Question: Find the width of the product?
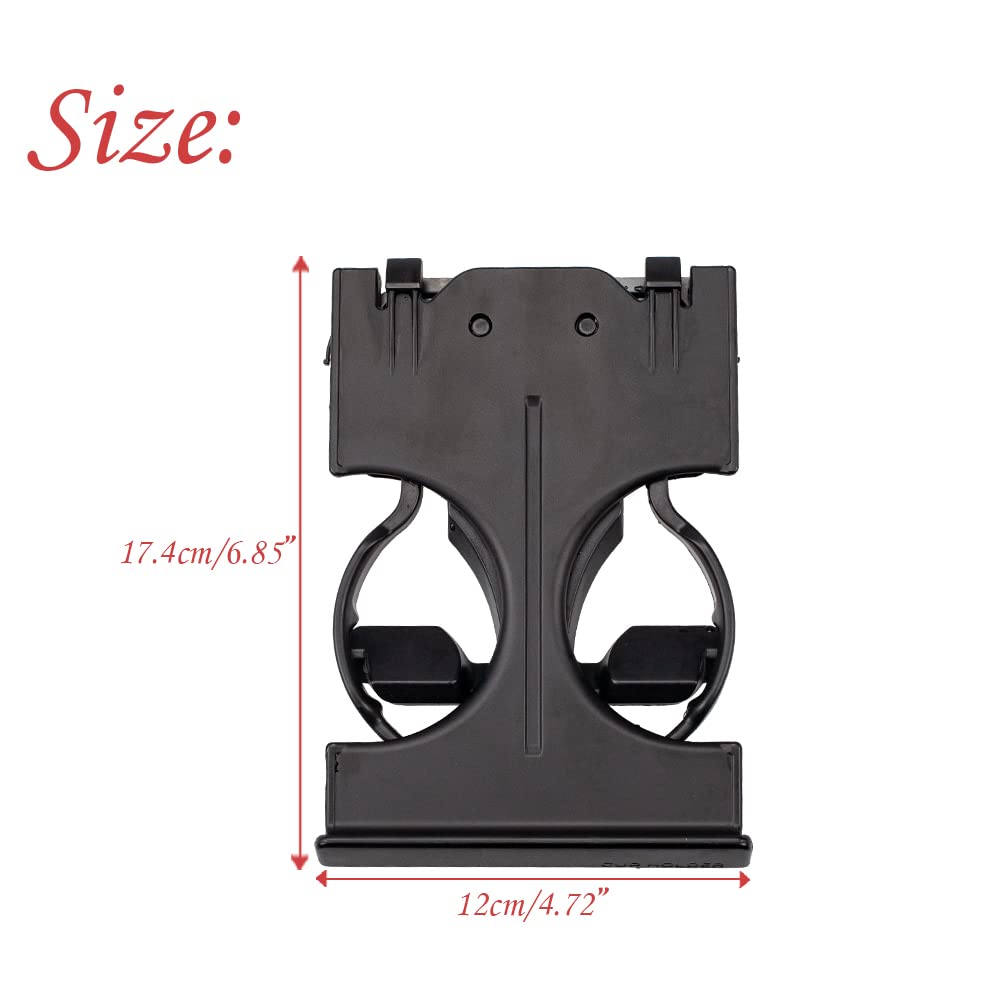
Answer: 12.0 centimetre